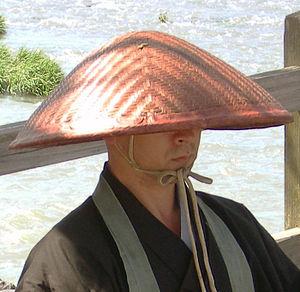
Voici la liste des personnages du manga et anime Lamu.